Hollis, Queens

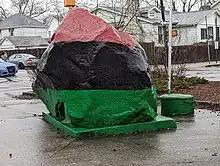
Liberty Rock, Hollis-St. Albans, Queens, New York

It was placed there in 1928 as a commemorative to the Pennsylvania Railroad casualties of World War One. Later, the plaque for that commemoration was removed and placed in an unknown location in the late 1960s. The character of the neighborhood changed to predominantly African-american, co-incident with White flight.